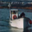
Label: ship